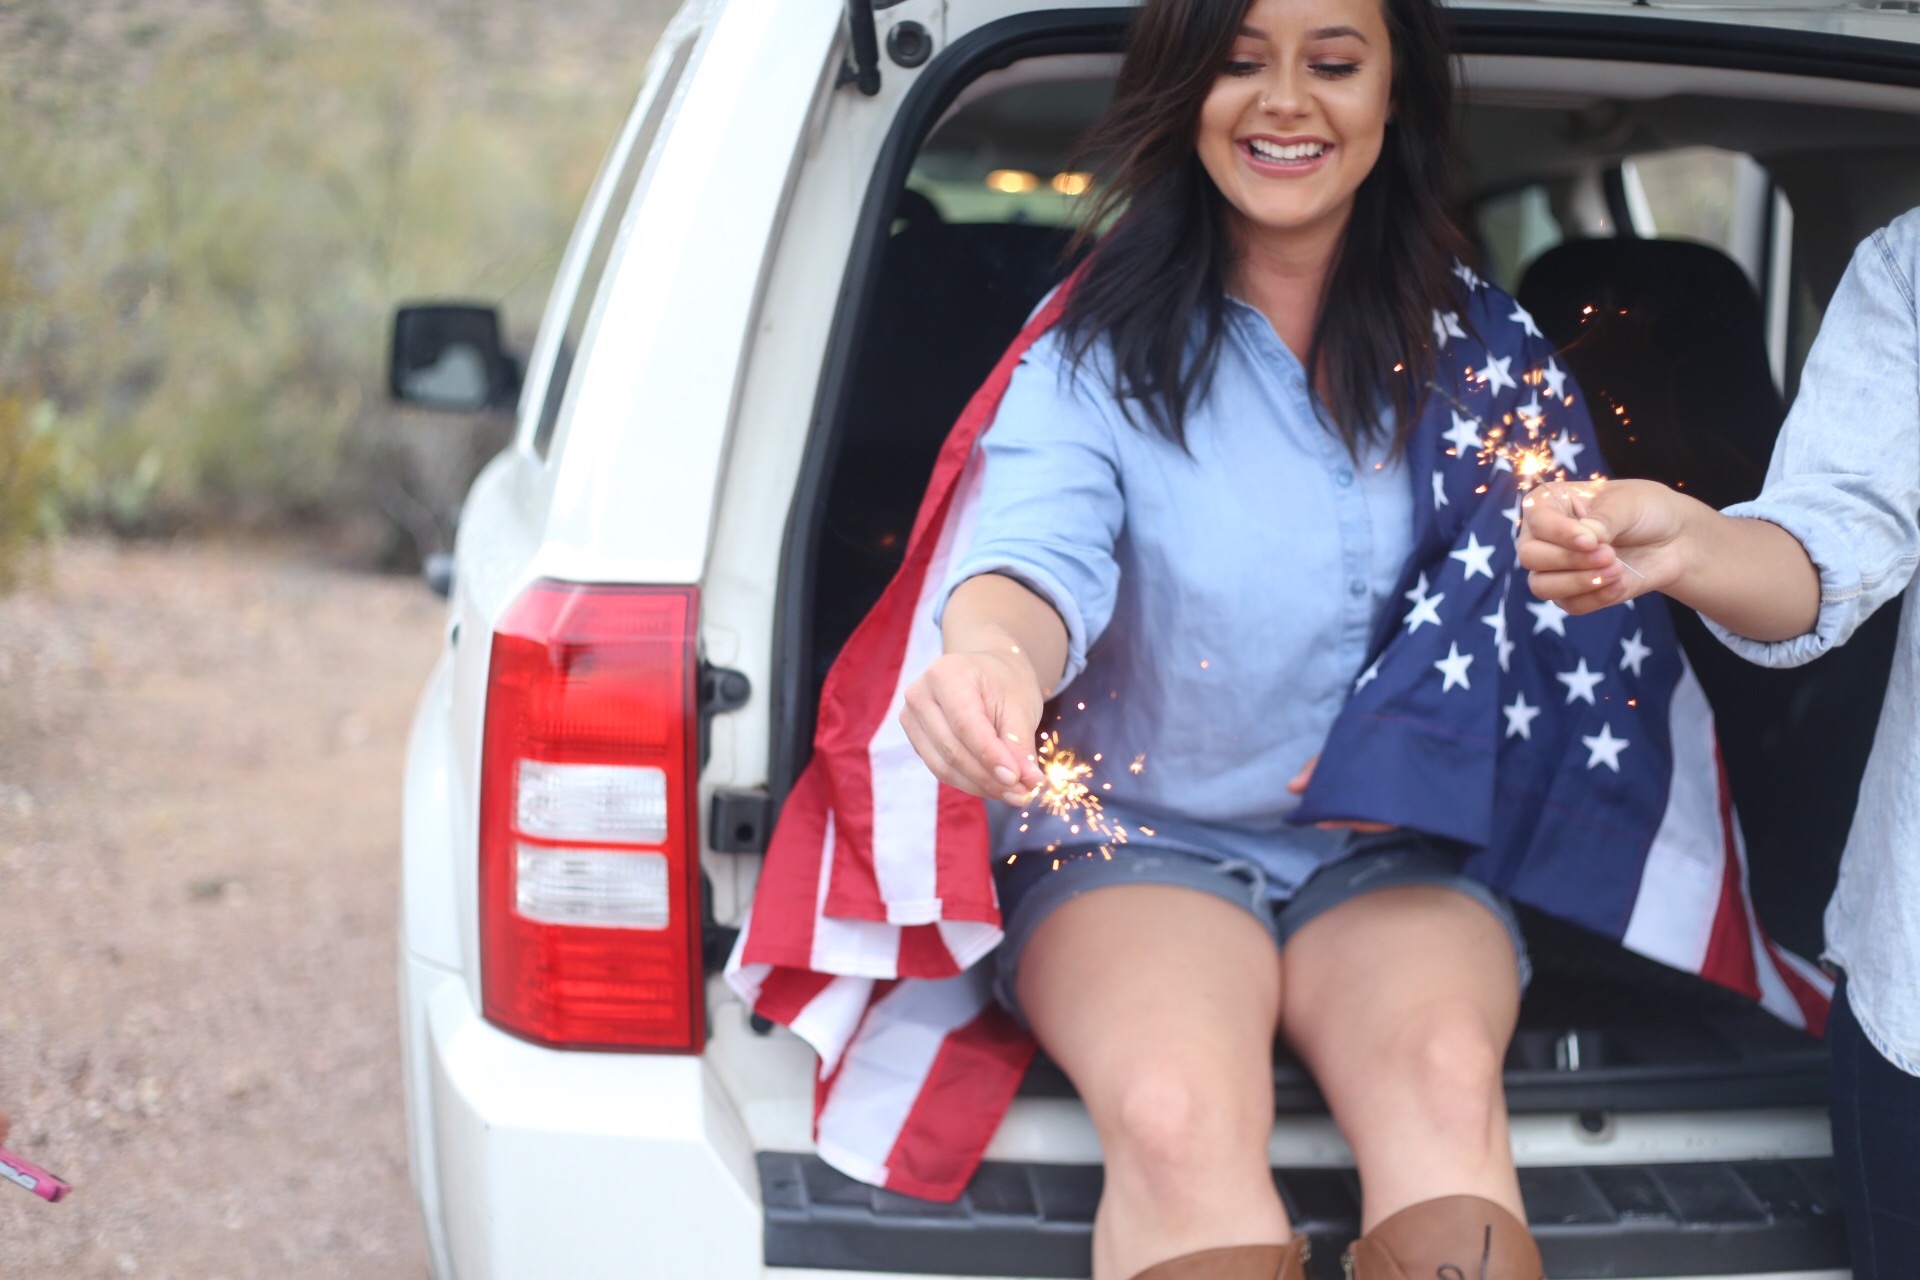
car, leg, vehicle, fashion, sport utility vehicle